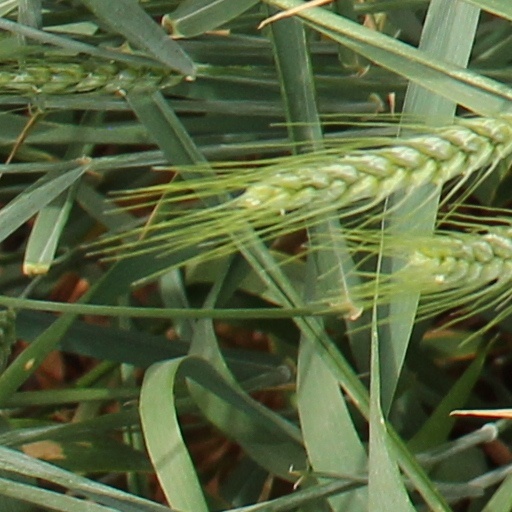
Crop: wheat